Parul Mukherjee

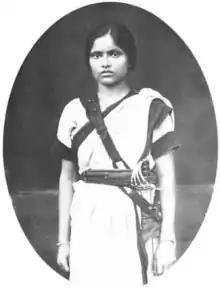
Mukherjee in the 1930s

Parul Mukherjee (1915 – 1990) was an Indian revolutionary active in the Indian independence movement in the early 20th century. Mukherjee was an influential member of the revolutionary organisation Anushilan Samiti, with which she partook in militant activities and helped recruit new members. She was particularly important in strengthening the women's wing of Anushilan Samiti through efforts such as recruitment, the organisation of study circles and the teaching of self-defence techniques.